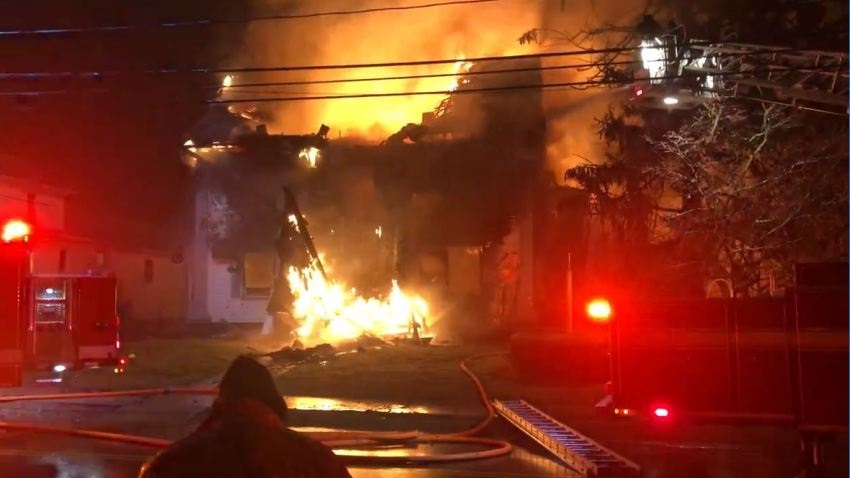
Fire: yes
Smoke: yes